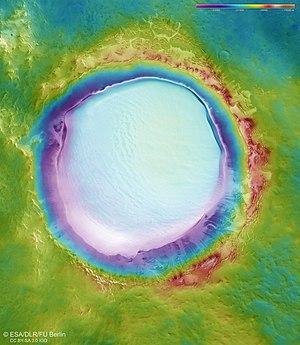
Korolev est un cratère d'impact martien situé à 73° de latitude nord et 165° de longitude est. Il a un diamètre de 81,4 kilomètres et contient entre 1 400 et 3 500 km³ de glace d'eau pour une épaisseur atteignant 1,8 km au centre du cratère, soit un volume comparable à celui du grand lac de l'Ours, au nord du Canada. Il tient son nom de Sergueï Korolev, ingénieur en chef de l'industrie spatiale soviétique lors de la course à l'espace dans les années 1960 et 1970.